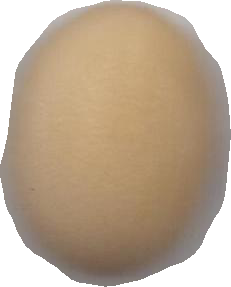
Variety: Anjasmoro